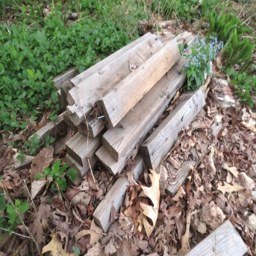
this pile of wood is now in the living room .